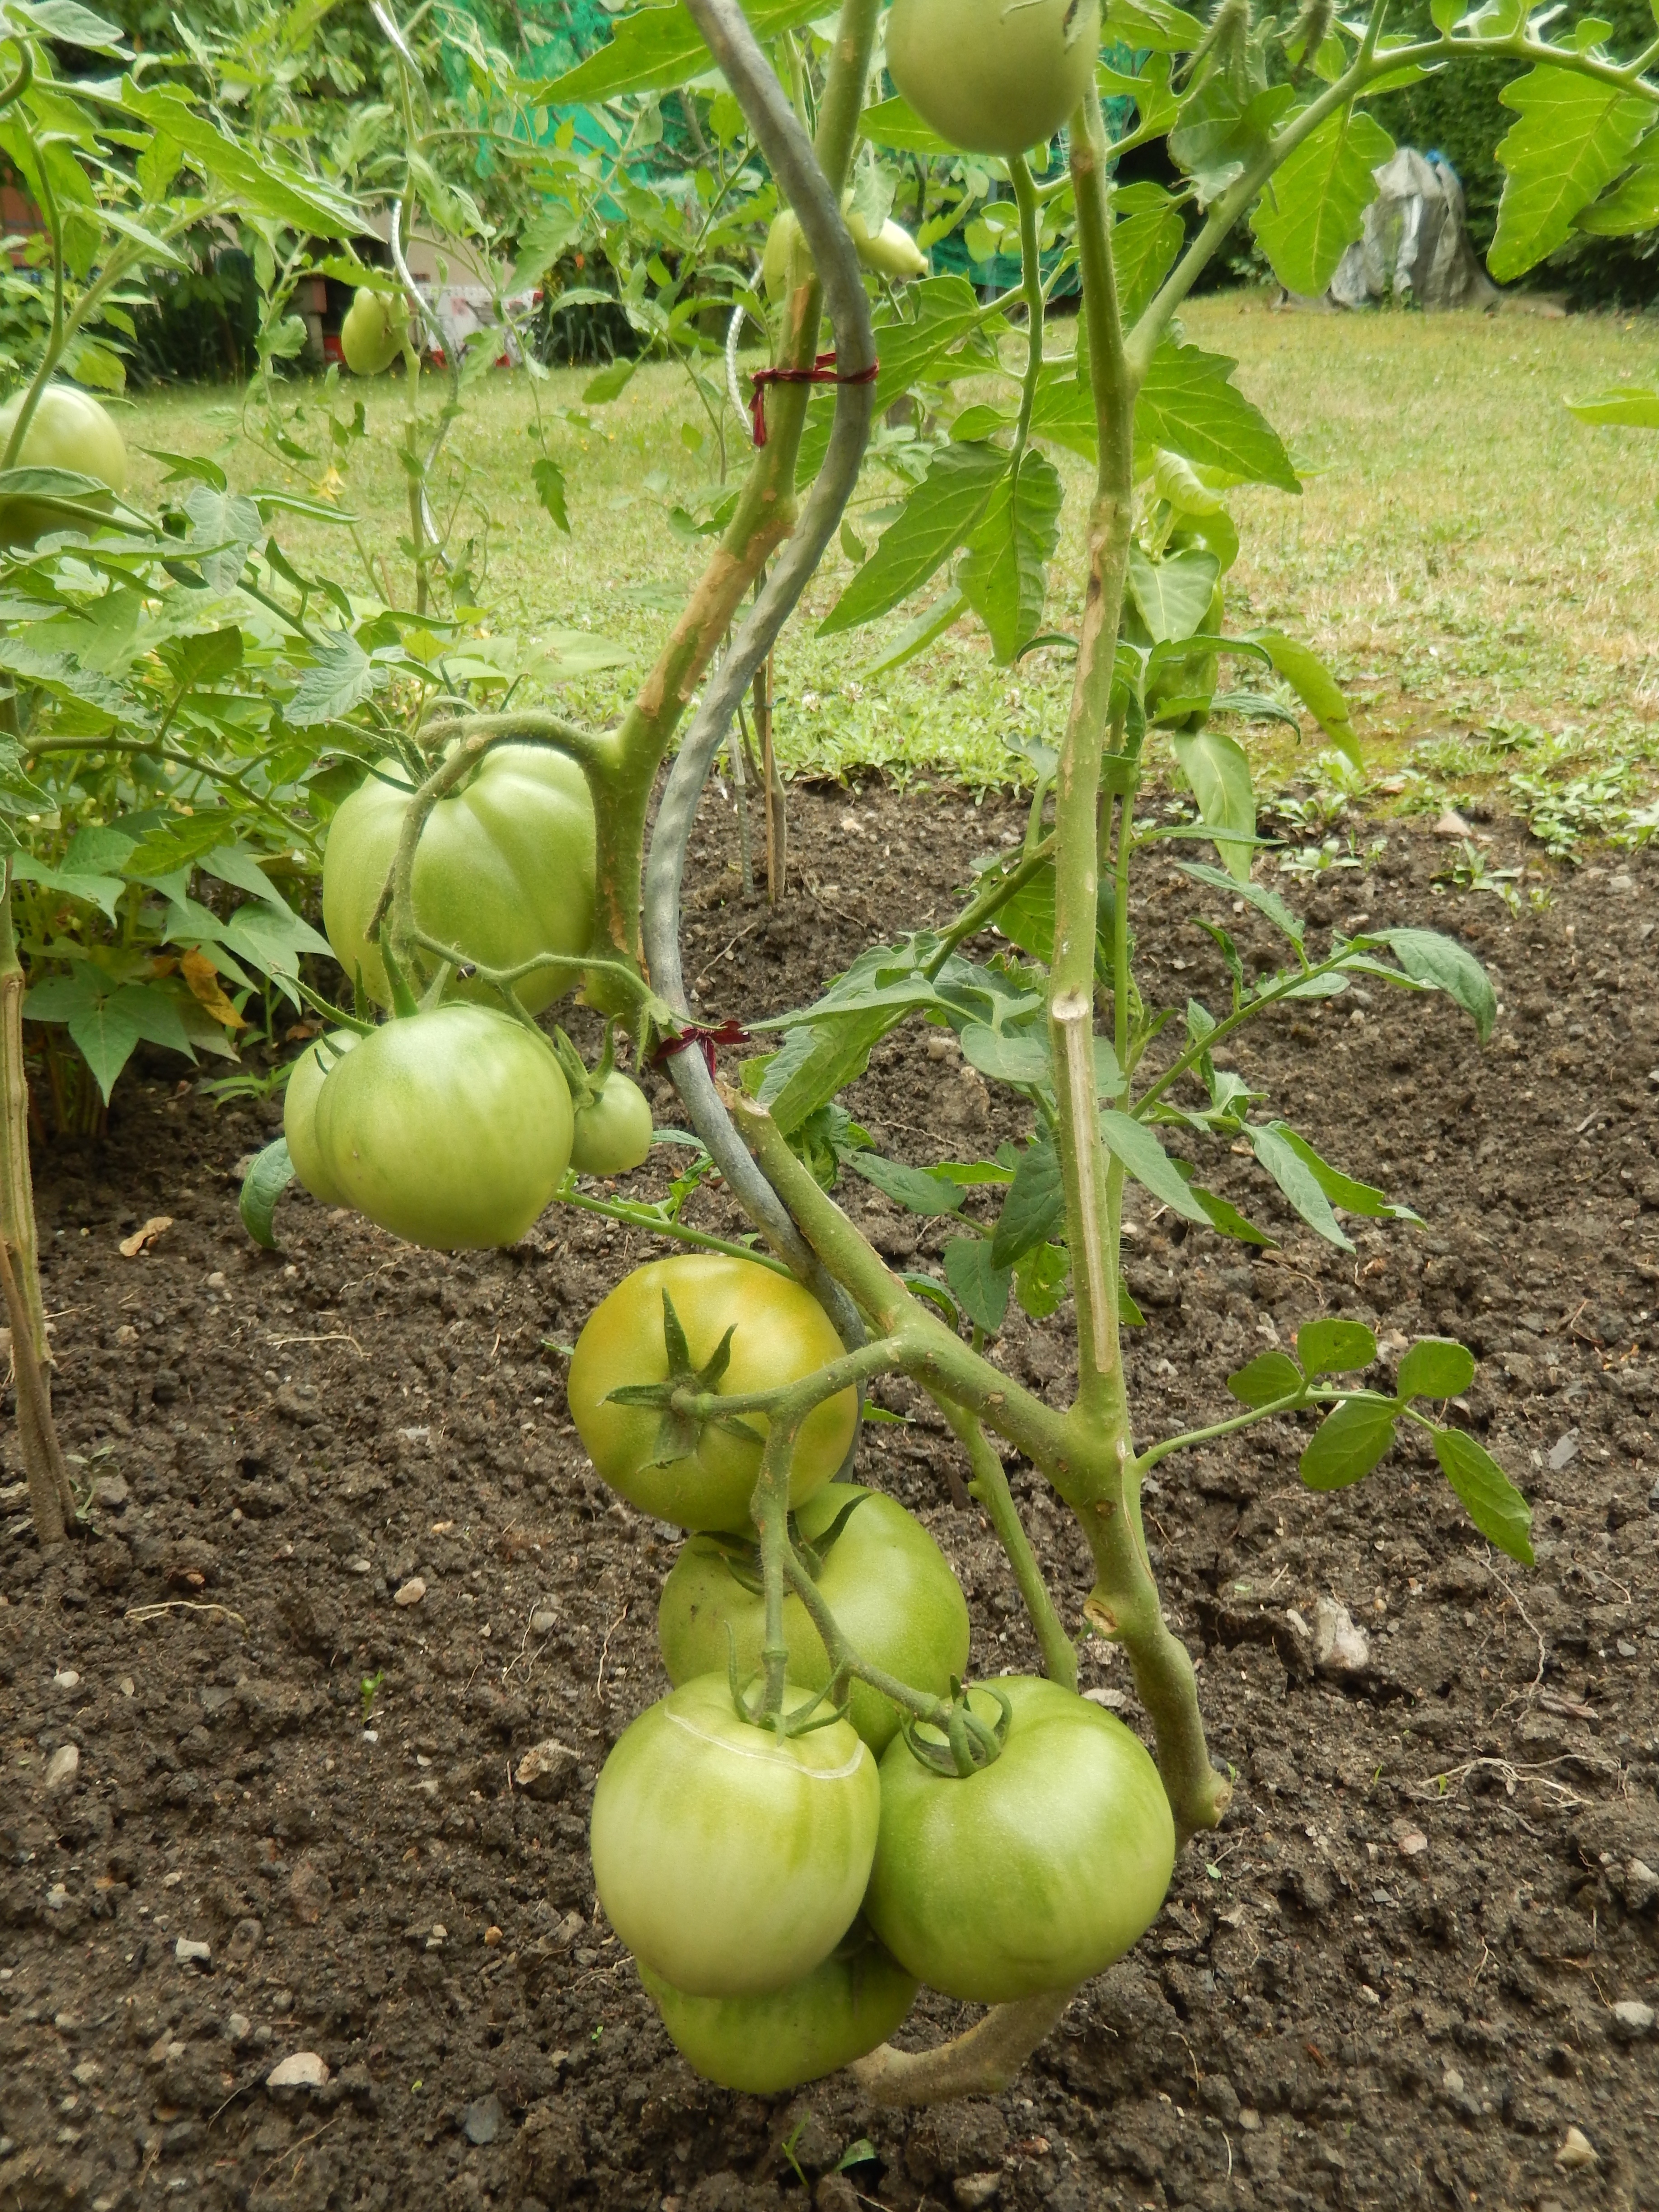
plant, fruit, flower, food, produce, vegetable, garden, gourd, tomato, tomatoes, cucurbita, calabash, flowering plant, land plant, cucumber gourd and melon family